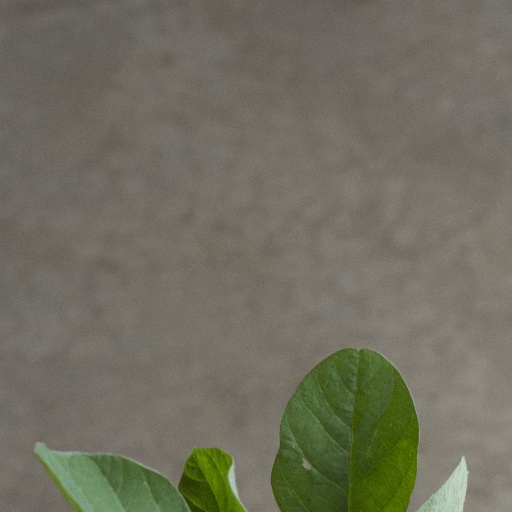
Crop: soybean